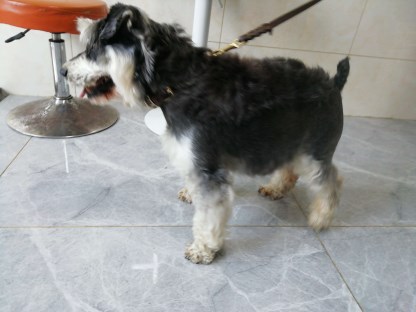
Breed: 2342-n000102-miniature_schnauzer